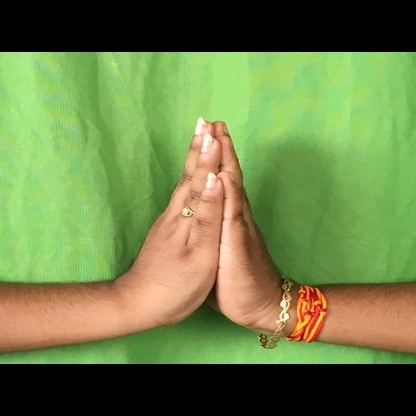
Mudra: Anjali